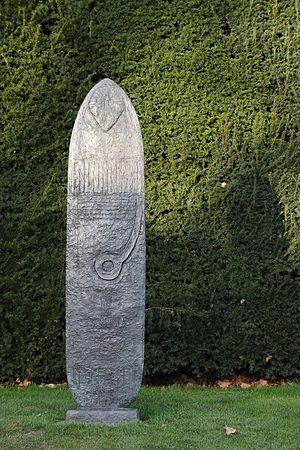
William Turnbull, né le 11 janvier 1922 à Dundee et mort le 15 novembre 2012 à Londres, est un peintre et un sculpteur écossais.